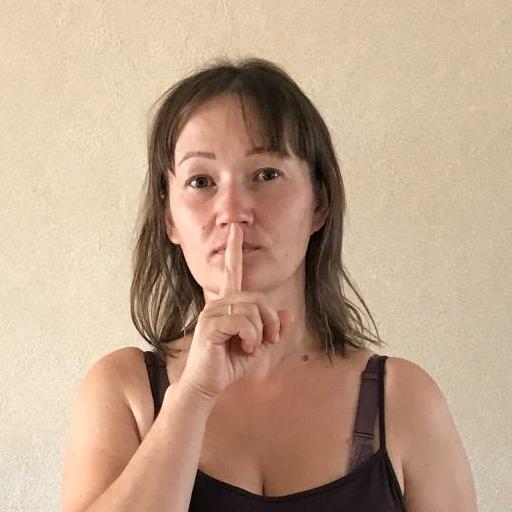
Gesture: mute